Thomas English (mayor)

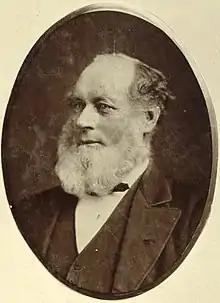

Thomas English (9 July 1820 – 17 December 1884) was a leading colonial architect in South Australia, Mayor of Adelaide (1862–1863), and a member of the South Australian Legislative Council 1865–1878 and 1882–1884.